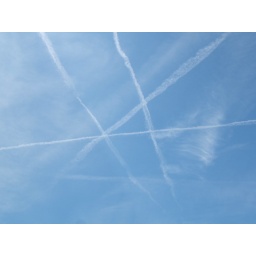
Double triangle in the blue sky